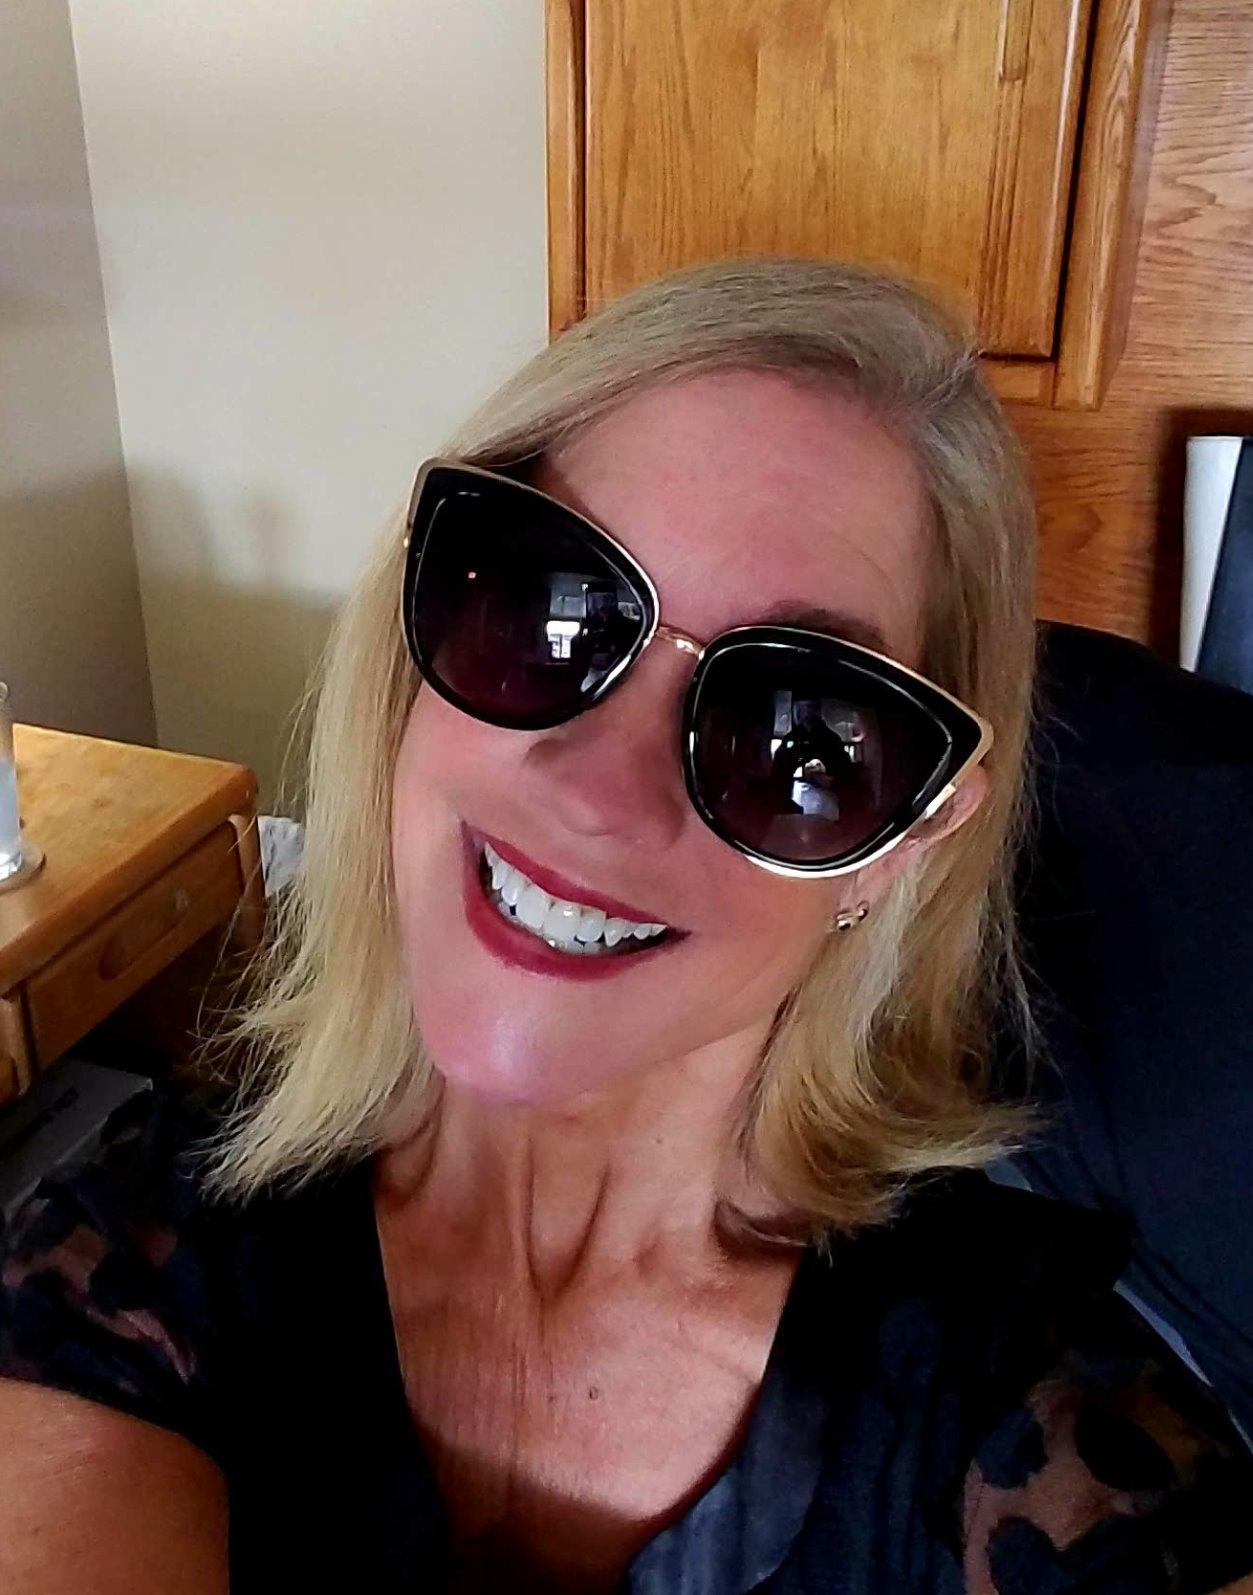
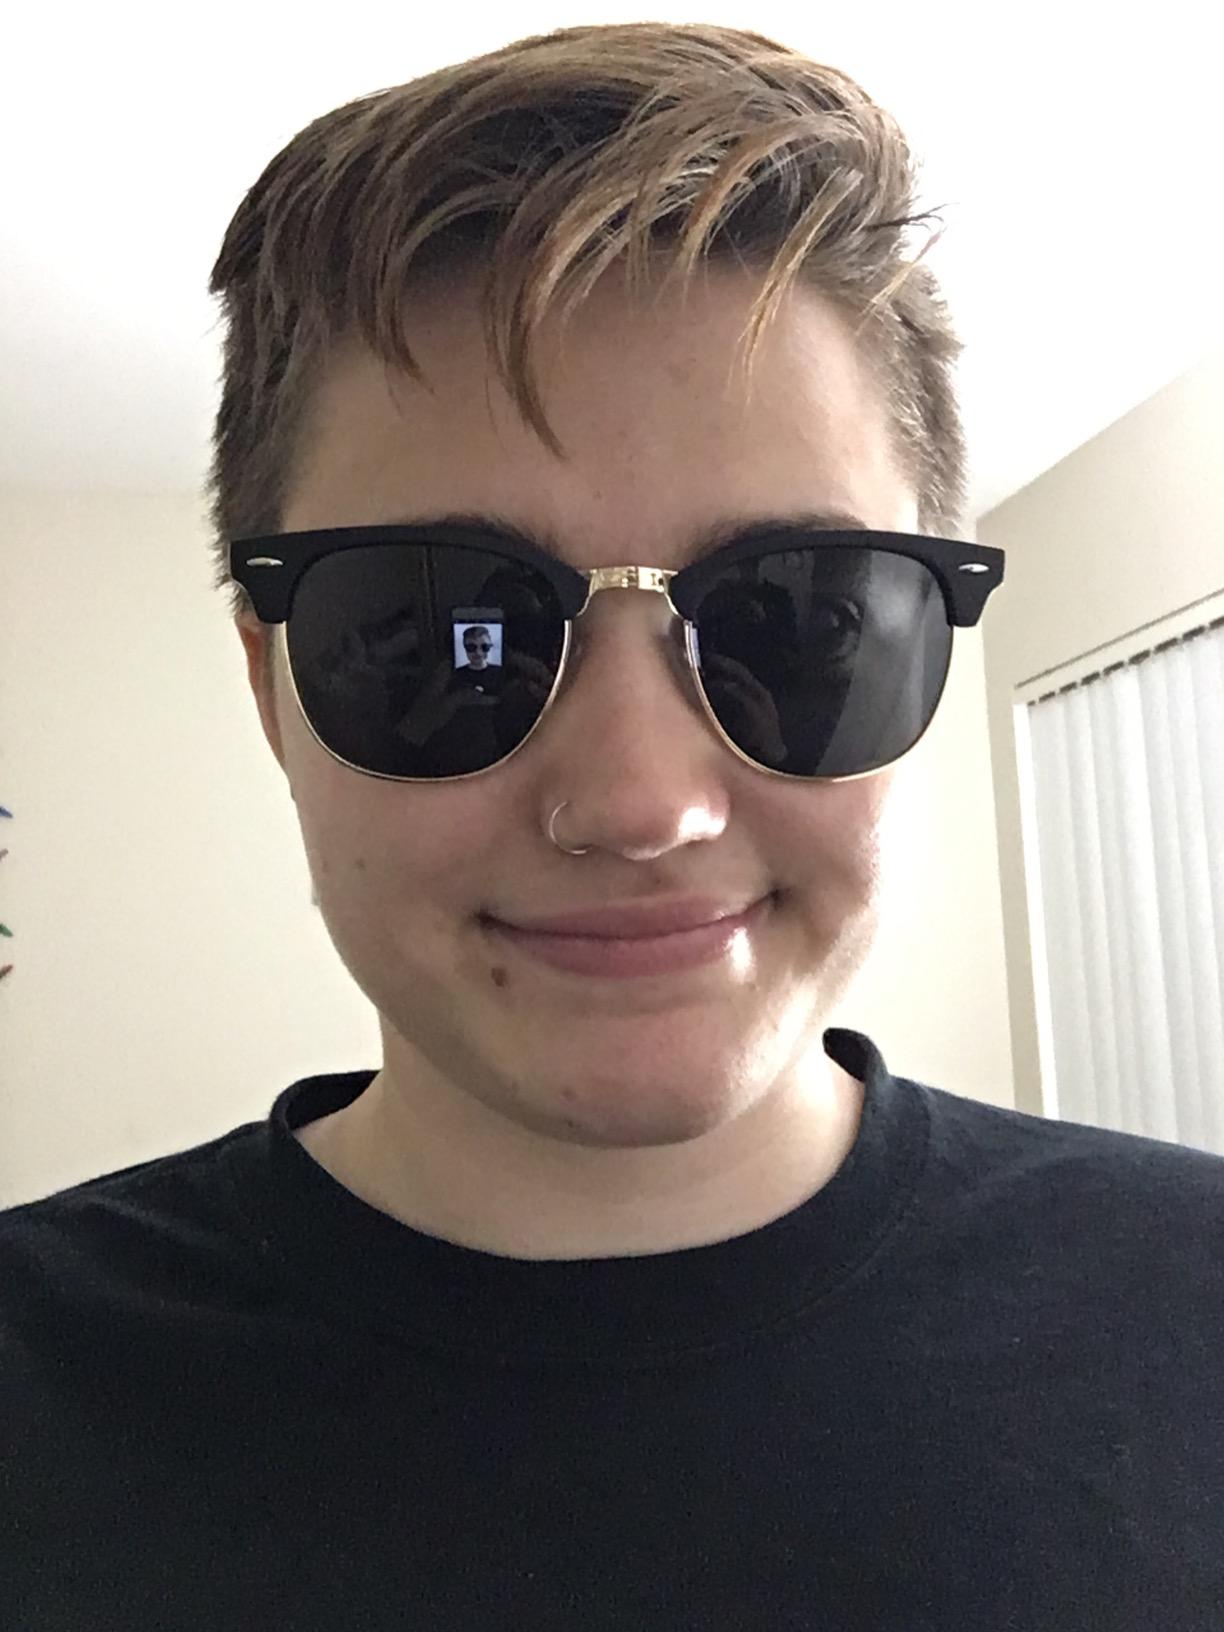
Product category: accessories_sunglasses
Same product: no